Kontsevich invariant

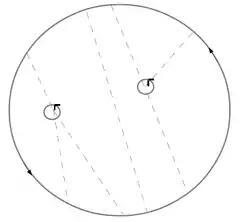
an example of a Jacobi diagram

Let be a circle (which is a 1-dimensional manifold). As is shown in the figure on the right, a Jacobi diagram with order is the graph with vertices, with the external circle depicted as solid line circle and with dashed lines called inner graph, which satisfies the following conditions: